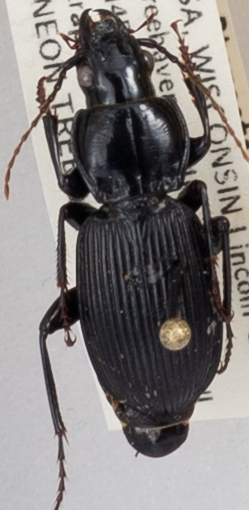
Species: Pterostichus coracinus
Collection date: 2019-08-13
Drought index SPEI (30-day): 0.71
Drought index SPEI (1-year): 2.09
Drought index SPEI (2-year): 1.28